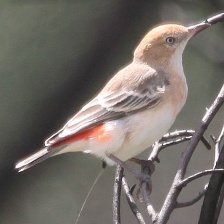
Species: CRIMSON CHAT
Scientific name: EPTHIANURA TRICOLOR